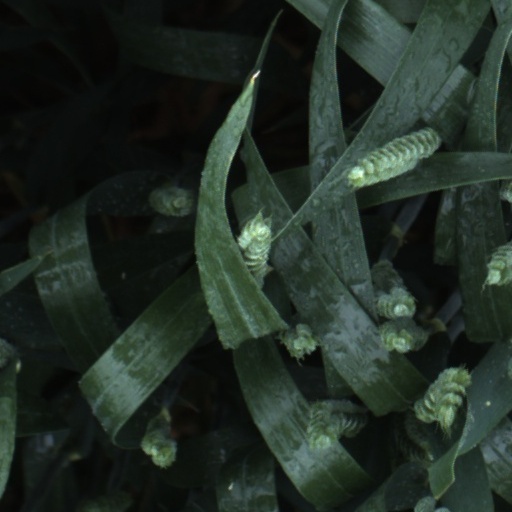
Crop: wheat